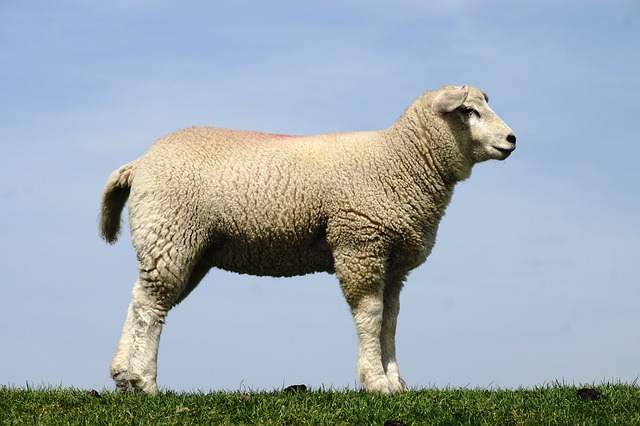
Label: sheep